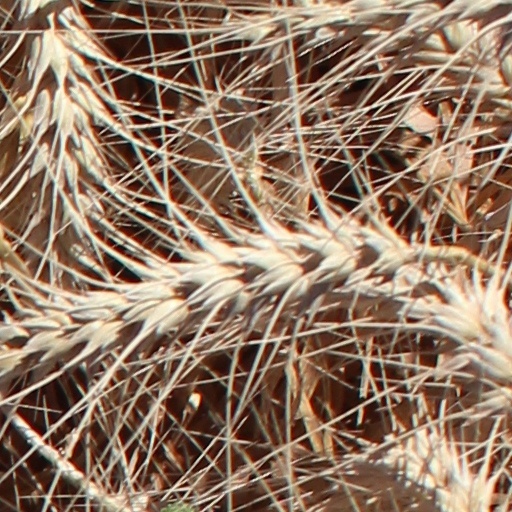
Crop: wheat